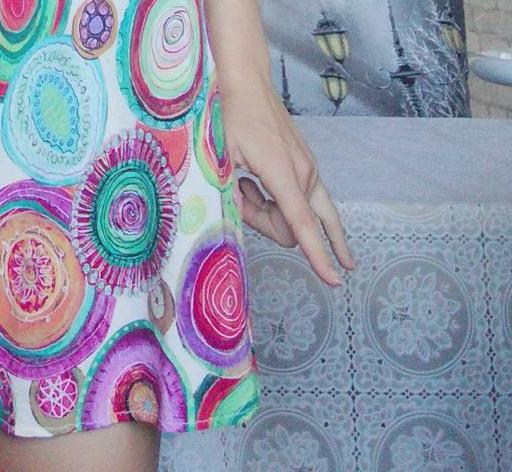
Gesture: no_gesture